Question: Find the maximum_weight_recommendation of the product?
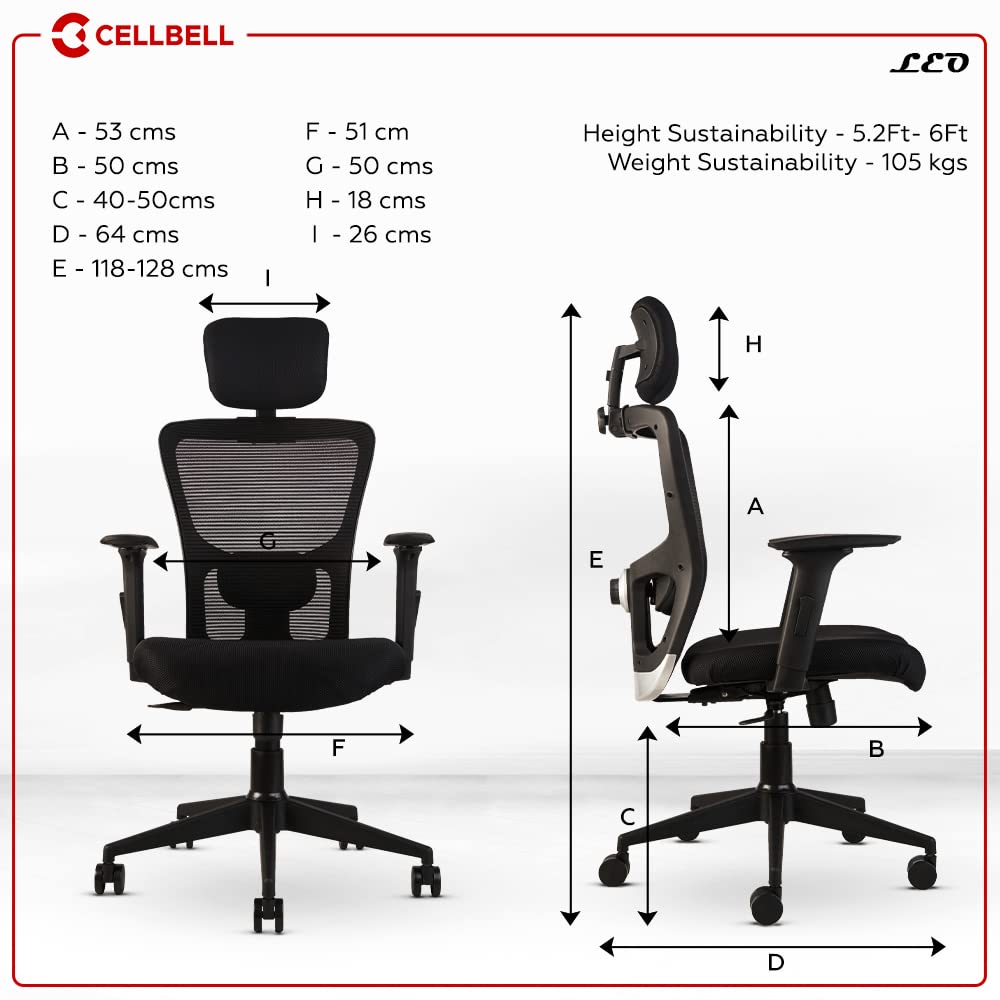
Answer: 105 kilogram